Hubris

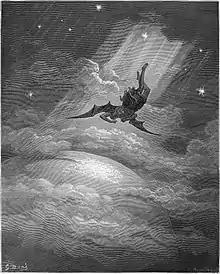
Illustration for John Milton's "Paradise Lost" by Gustave Doré (1866). The spiritual descent of Lucifer into Satan, one of the most famous examples of hubris.

Hubris, or less frequently hybris, is extreme or excessive pride or dangerous overconfidence and complacency, often in combination with (or synonymous with) arrogance.